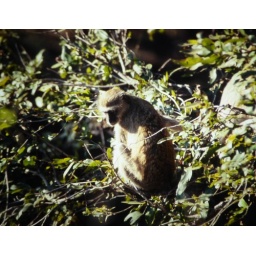
vervet monkey in a tree